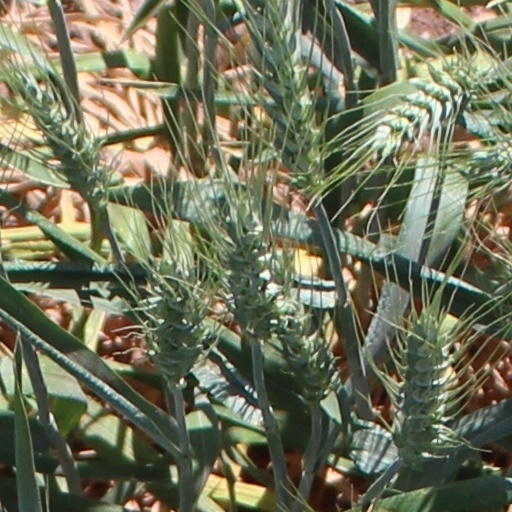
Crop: wheat